Empress Matilda

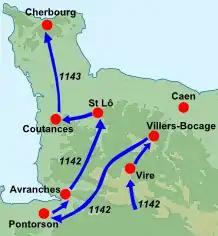
Geoffrey of Anjou's invasion of Normandy, 1142–43

In the aftermath of the retreat from Winchester, Matilda rebuilt her court at Devizes Castle in Wiltshire, a former property of the Bishop of Salisbury that had been confiscated by Stephen. She established her household knights on the surrounding estates, supported by Flemish mercenaries, ruling through the network of local sheriffs and other officials. Many of those that had lost lands in the regions held by the King travelled west to take up patronage from Matilda. Backed by the pragmatic Robert of Gloucester, Matilda was content to engage in a drawn-out struggle, and the war soon entered a stalemate.